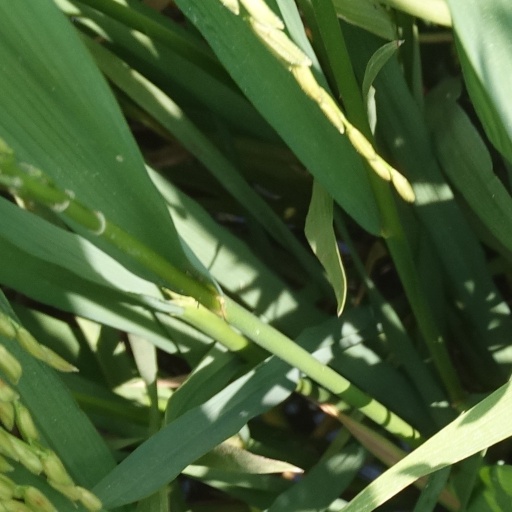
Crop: rice